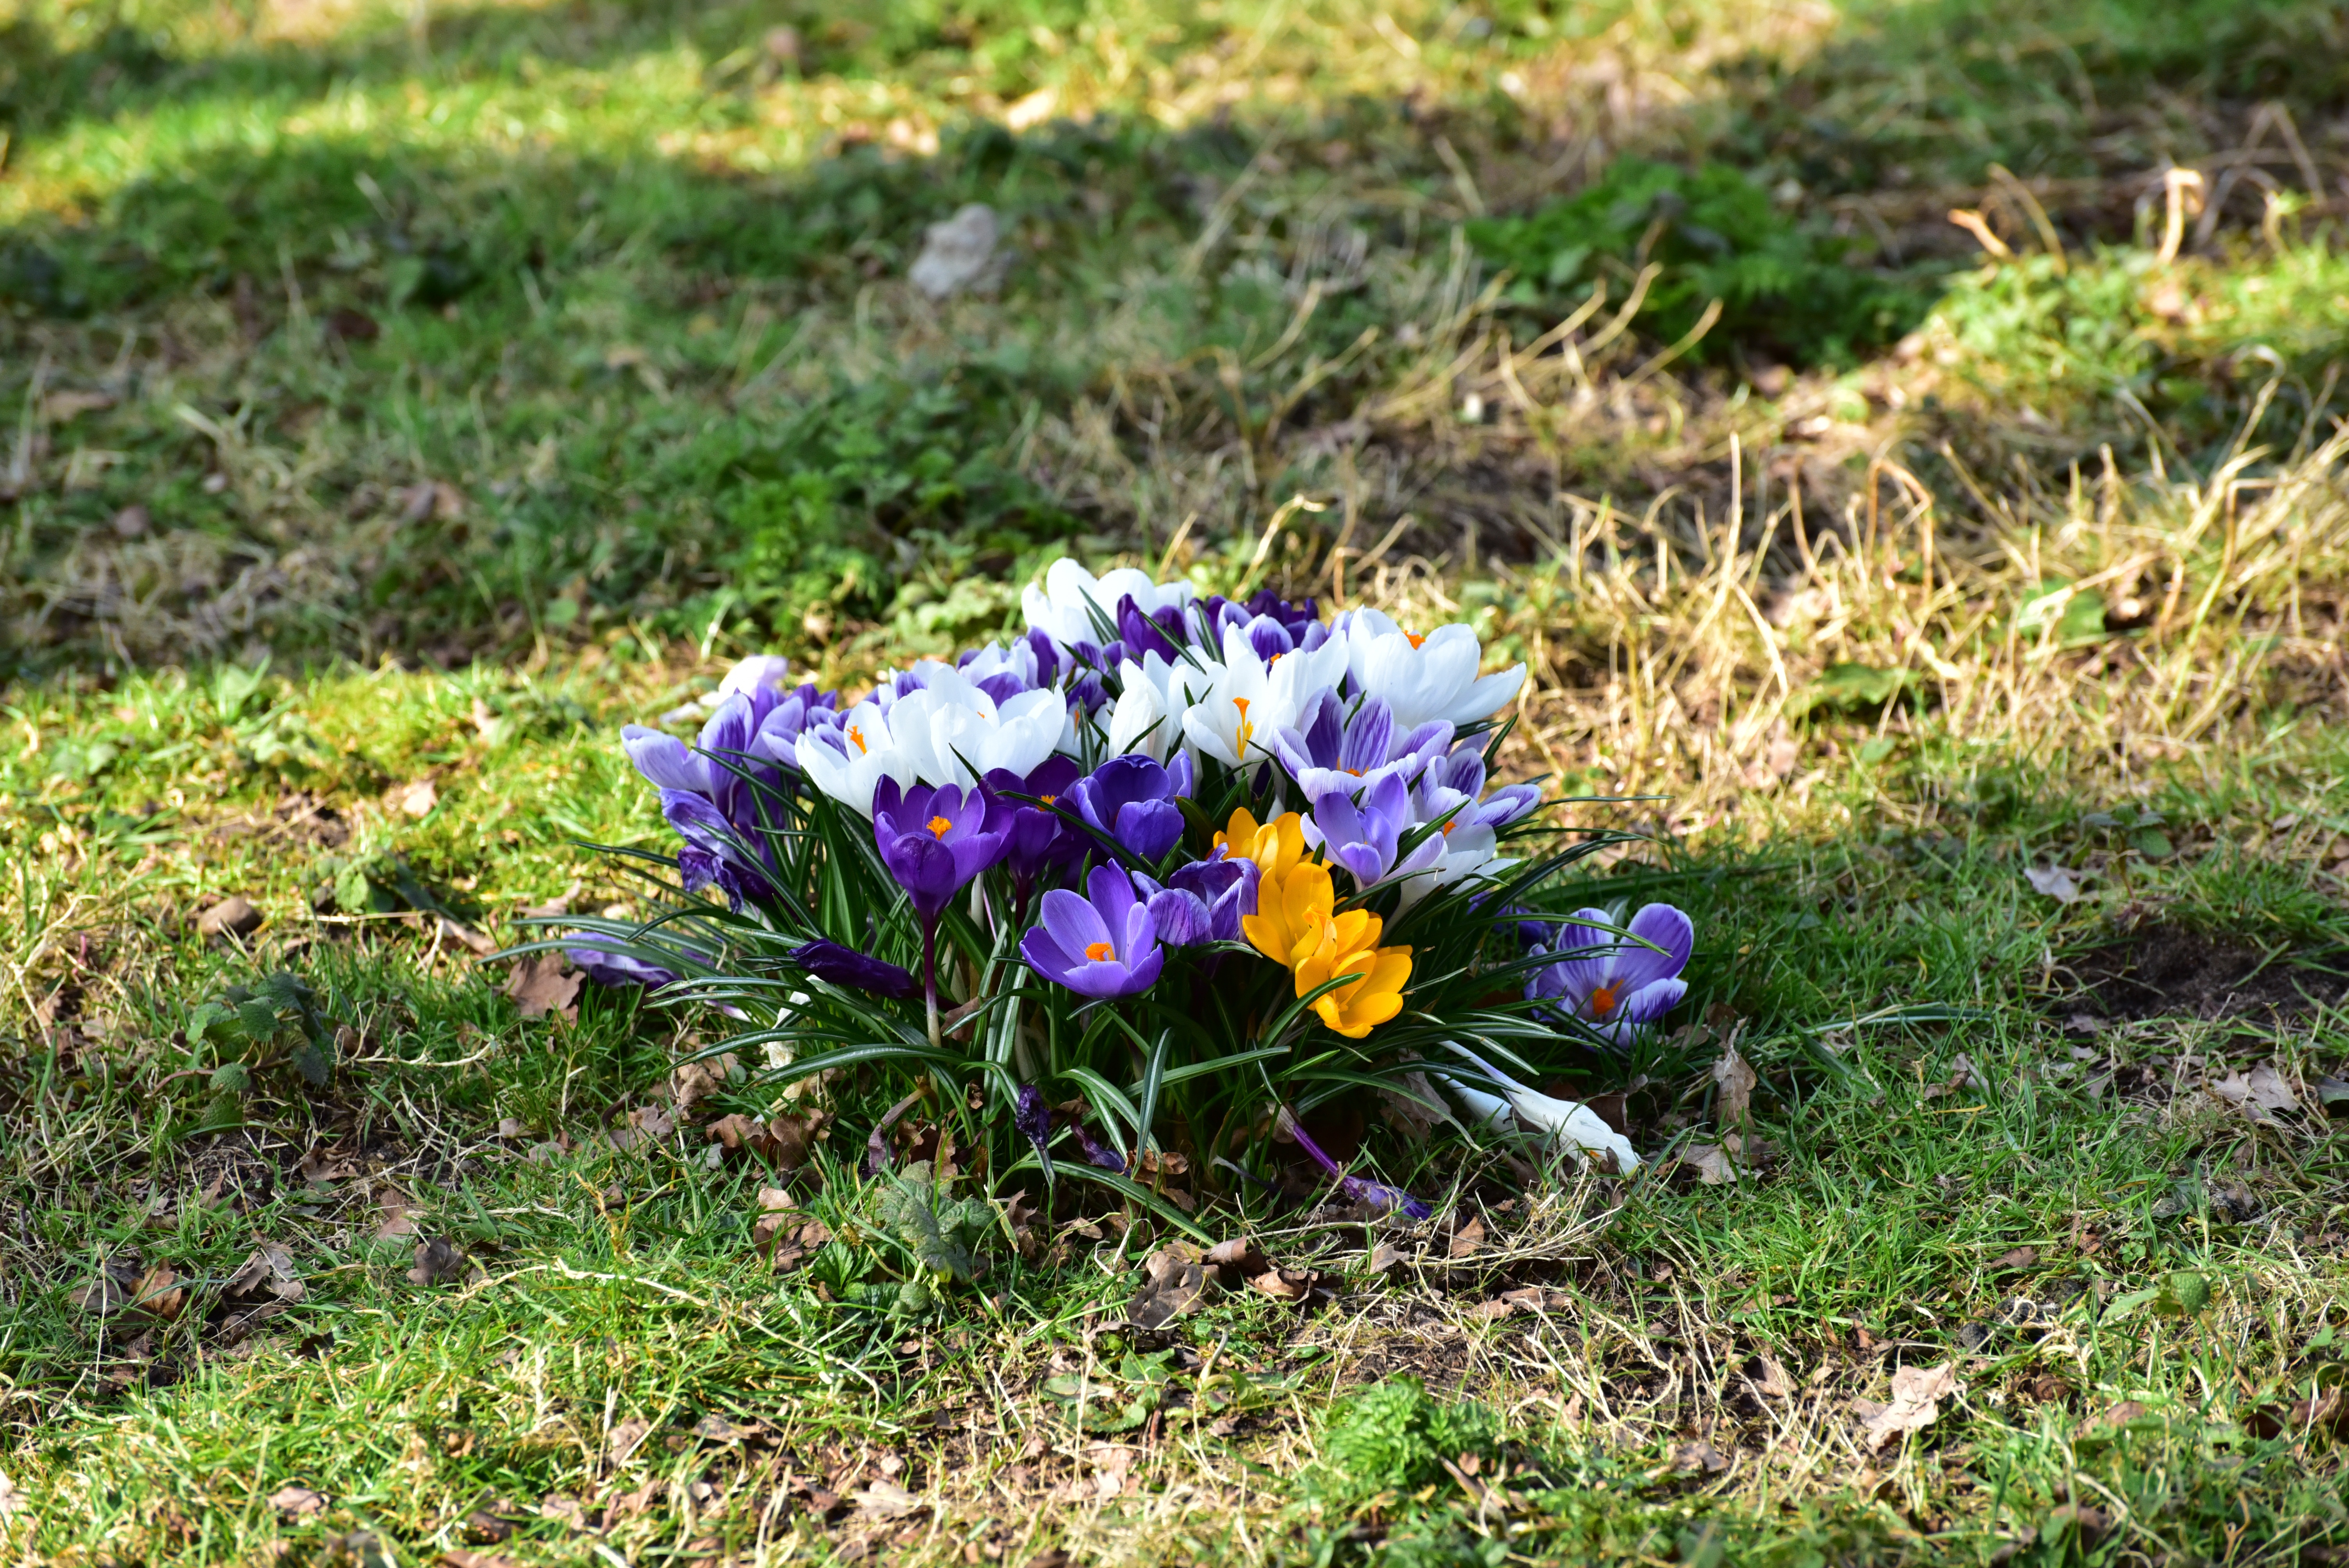
nature, grass, blossom, plant, lawn, meadow, flower, bloom, spring, color, botany, colorful, yellow, garden, flora, wildflower, flowers, farbenpracht, leaves, iris, violet, bright, crocus, woodland, spring flower, flowering plant, flower petals, land plant, violet family, iris family